Organisation internationale de la Francophonie

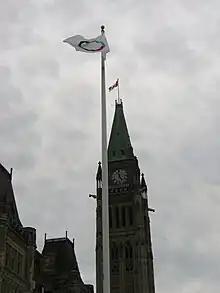
The Francophonie flag flying at the Parliament of Canada in Ottawa

The International Organisation of the Francophonie leads political actions and multilateral cooperation according to the missions drawn by the Summits of the Francophonie. The Summits gather the Heads of states and governments of the member countries of the International Organisation of the Francophonie where they discuss international politics, world economy, French-speaking cooperation, human rights, education, culture and democracy. Actions of the International Organization of the Francophonie are scheduled over a period of four years and funded by contributions from its members.